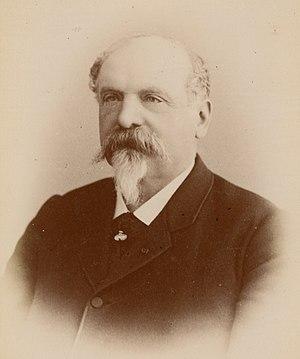
Le baron François Antoine Philippe Henri Zorn de Bulach est un homme politique français né le 15 juillet 1828 à Strasbourg et décédé le 14 avril 1890 à Strasbourg.